Andrij Kravets

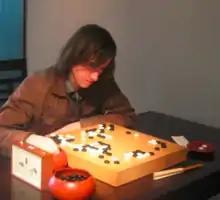
Andrij Kravets, 2012

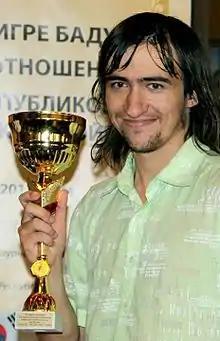
Andrij Kravets, 2012

Andrij (also Andrii) Kravets (born December 12, 1990, Rivne) is a 2-dan professional Go player from Ukraine; European Go Champion 2023, member of numerous international amateur competitions (3rd European Pro Qualification, 2016) and previous Ukrainian Champion (2012, 2015). In 2021, Kravets and his wife relocated to Germany.